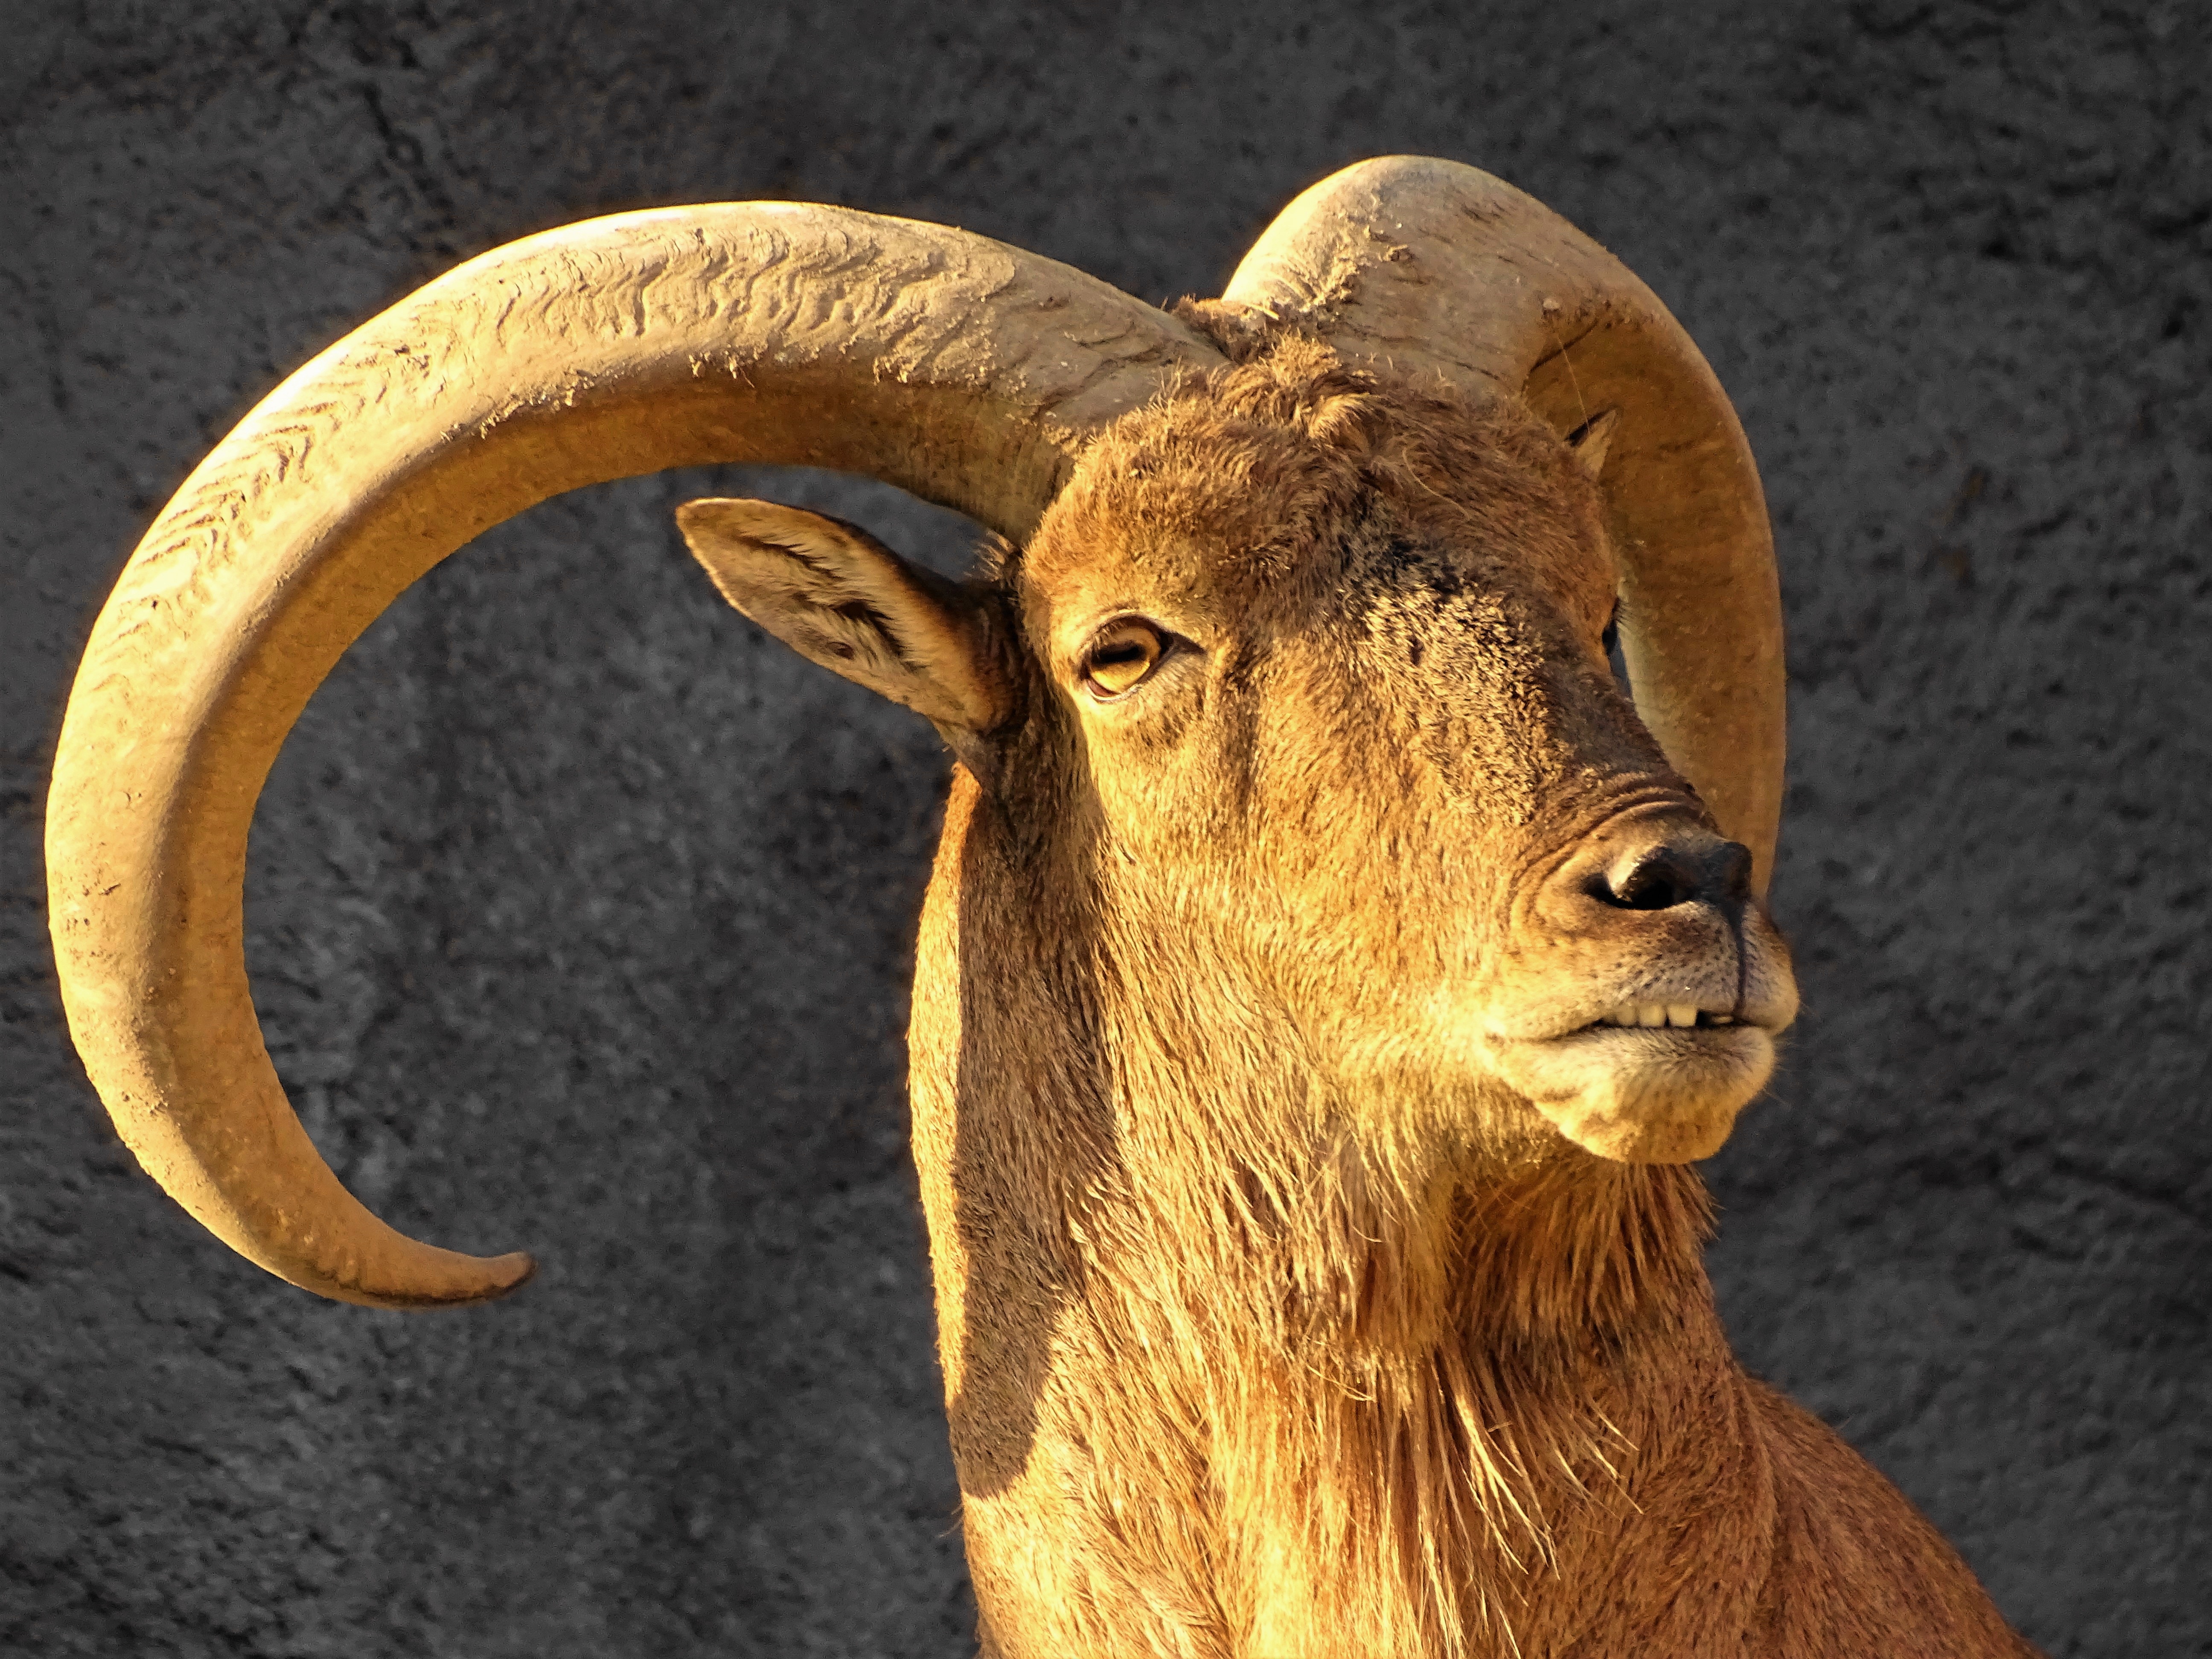
nature, animal, cliff, wildlife, goat, zoo, horn, sheep, mammal, fauna, wild goat, close up, head, beast, vertebrate, horns, ibex, bearded, four legged, bighorn, ungulates, barbary sheep, arabian camel